Horace Weldon Gilmore

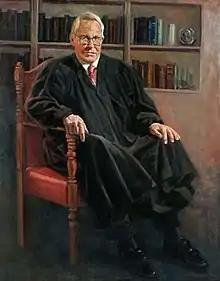
Judicial portrait of Gilmore, c. 1991, by Robert Maniscalco.

On May 22, 1980, Gilmore was nominated by President Jimmy Carter to a seat on the United States District Court for the Eastern District of Michigan vacated by Judge Cornelia Groefsema Kennedy. He was confirmed by the United States Senate on June 18, 1980, and received his commission the same day. He assumed senior status on May 1, 1991, serving in that status until his death on January 25, 2010, in Grosse Point, Michigan.